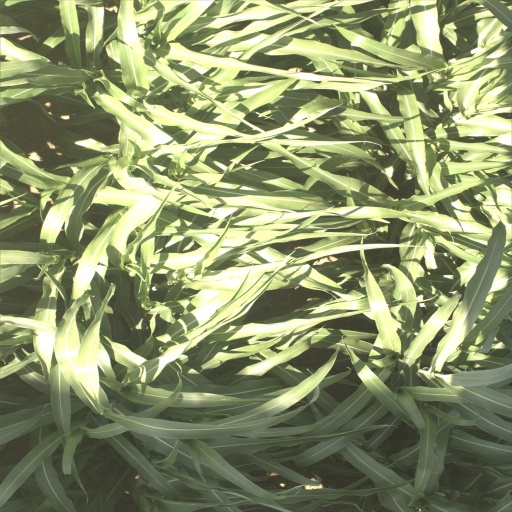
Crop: sorghum